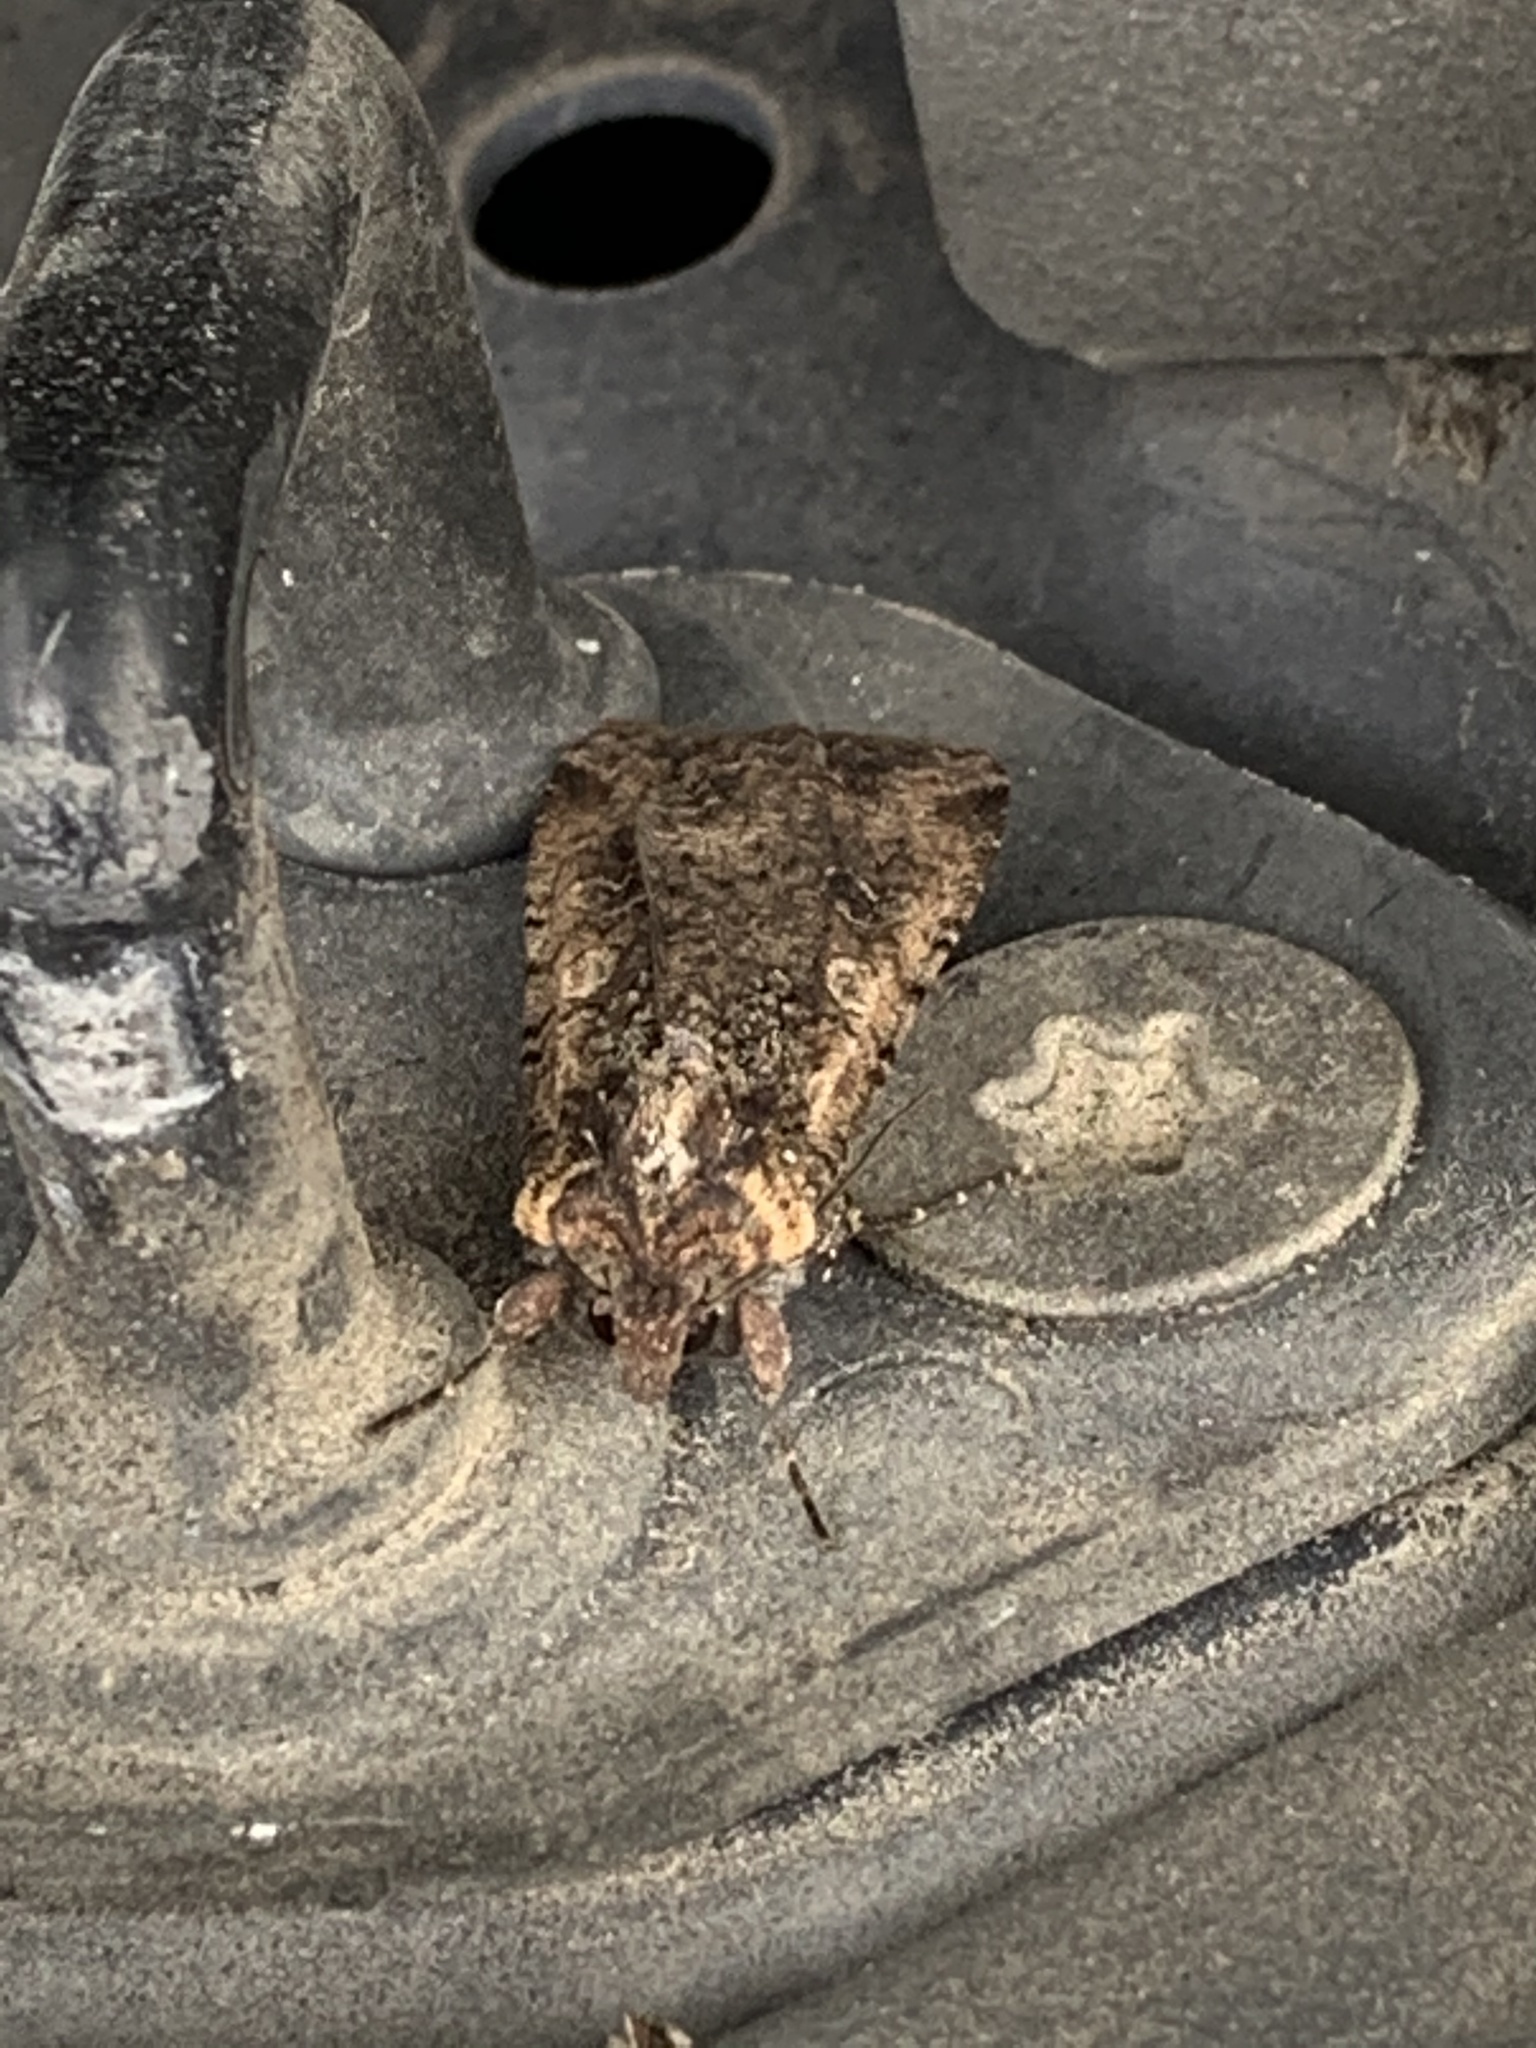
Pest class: cutworms